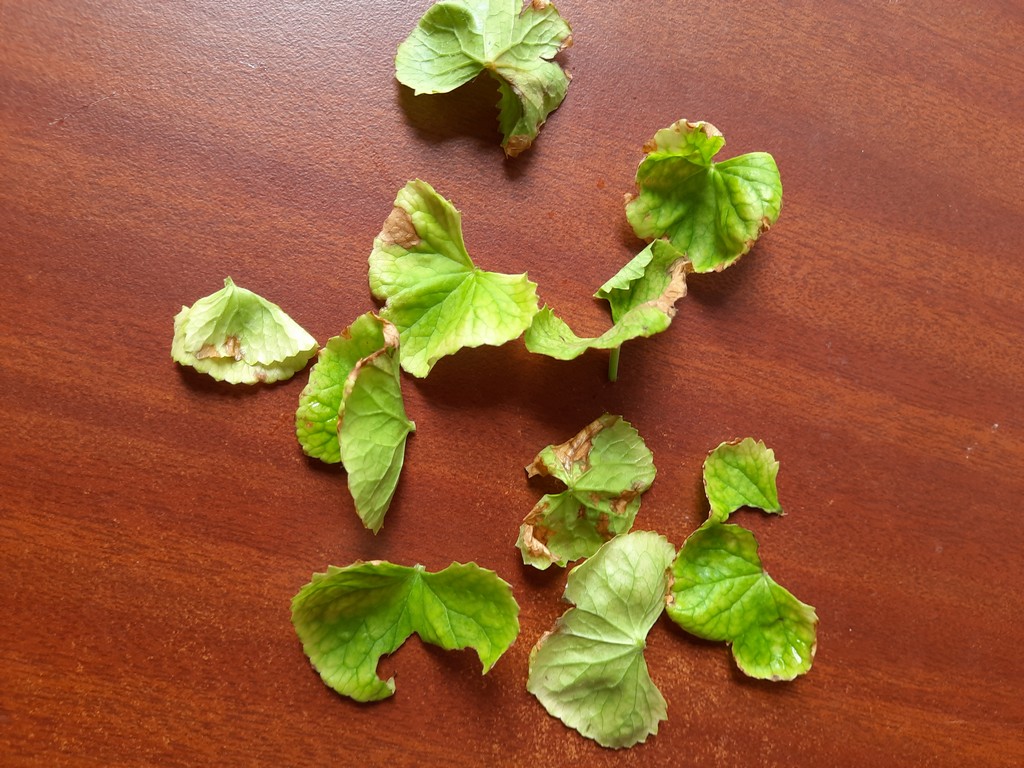
Label: Unhealthy